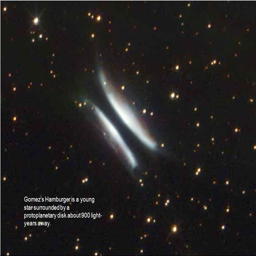
food is a young star surrounded by a protoplanetary disk light - years away .